Neusser Straße/Gürtel station

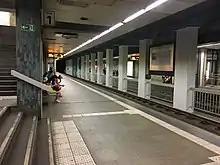
Underground platforms of Neusser Straße/Gürtel station in 2017

Neusser Straße/Gürtel is an interchange station on the Cologne Stadtbahn lines 12, 13 and 15, located in the Cologne district of Nippes, Germany. The station lies on the Neusser Straße at the place where the Cologne Belt road (Gürtel) would have intersected it, if this section of it had been built. Even though the street was never built, the station carries the street name in its name.